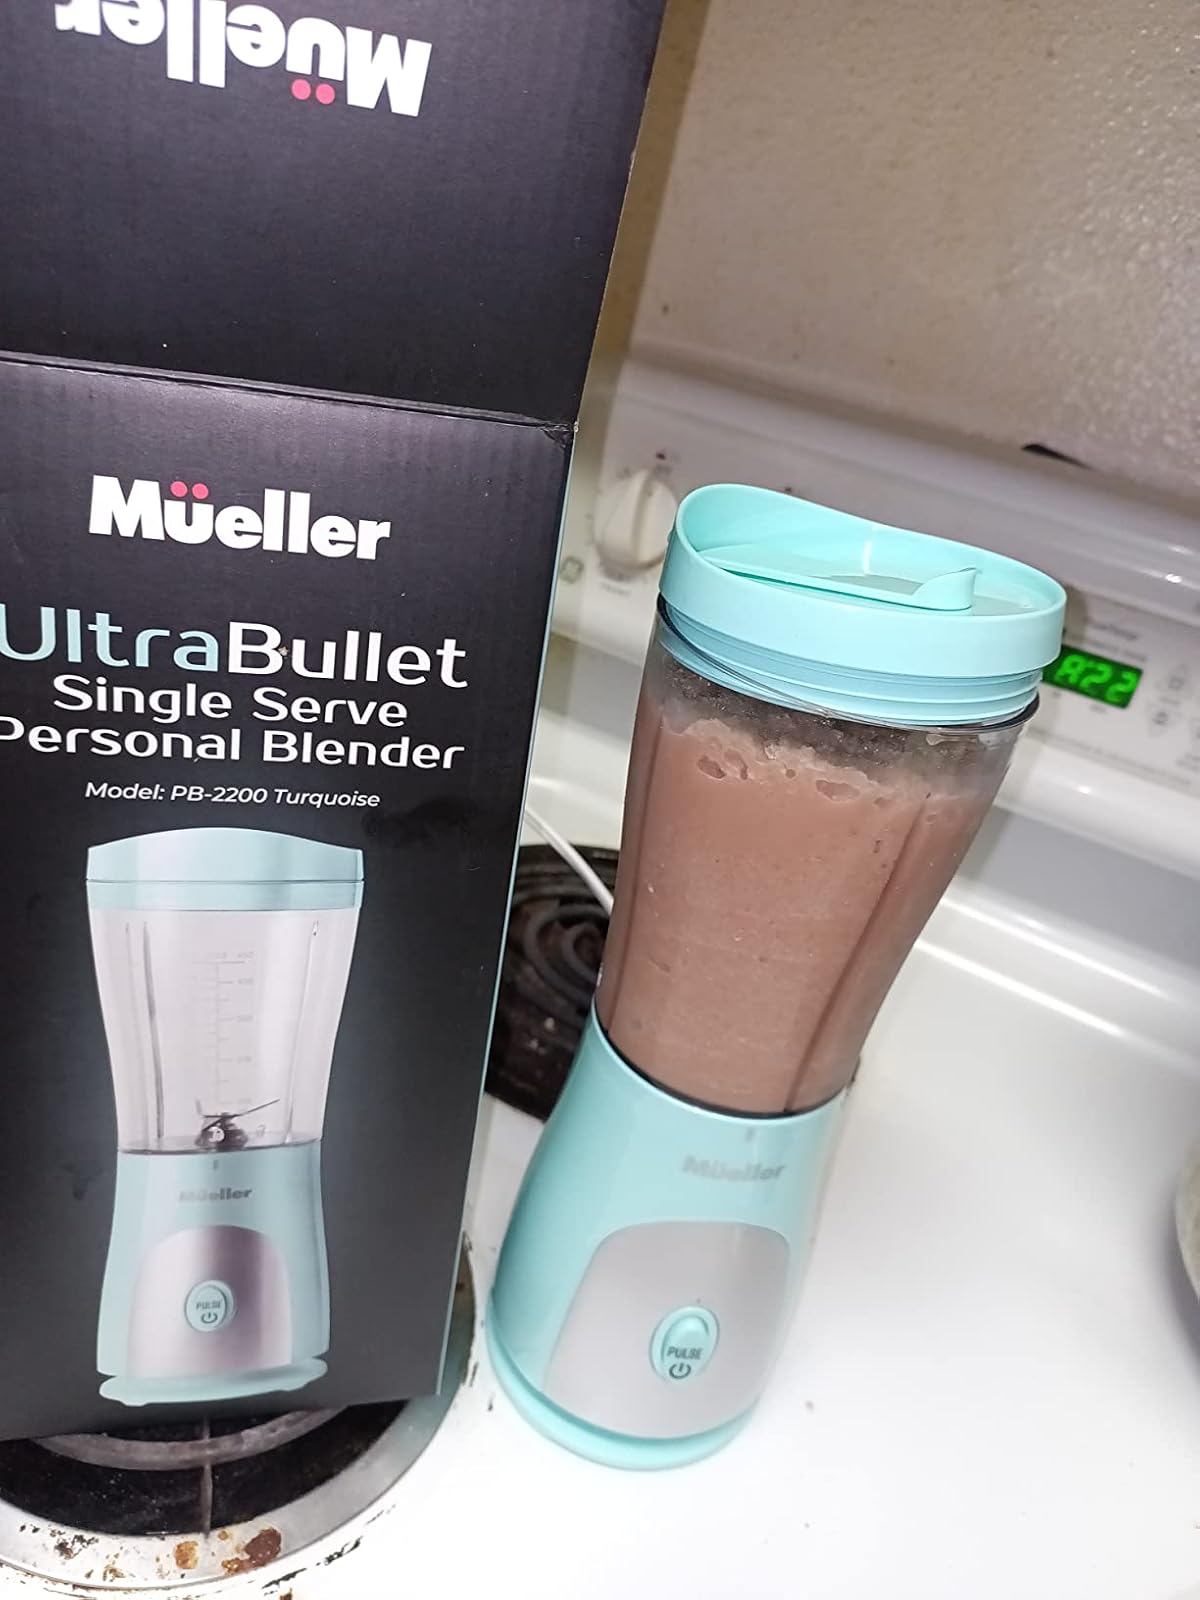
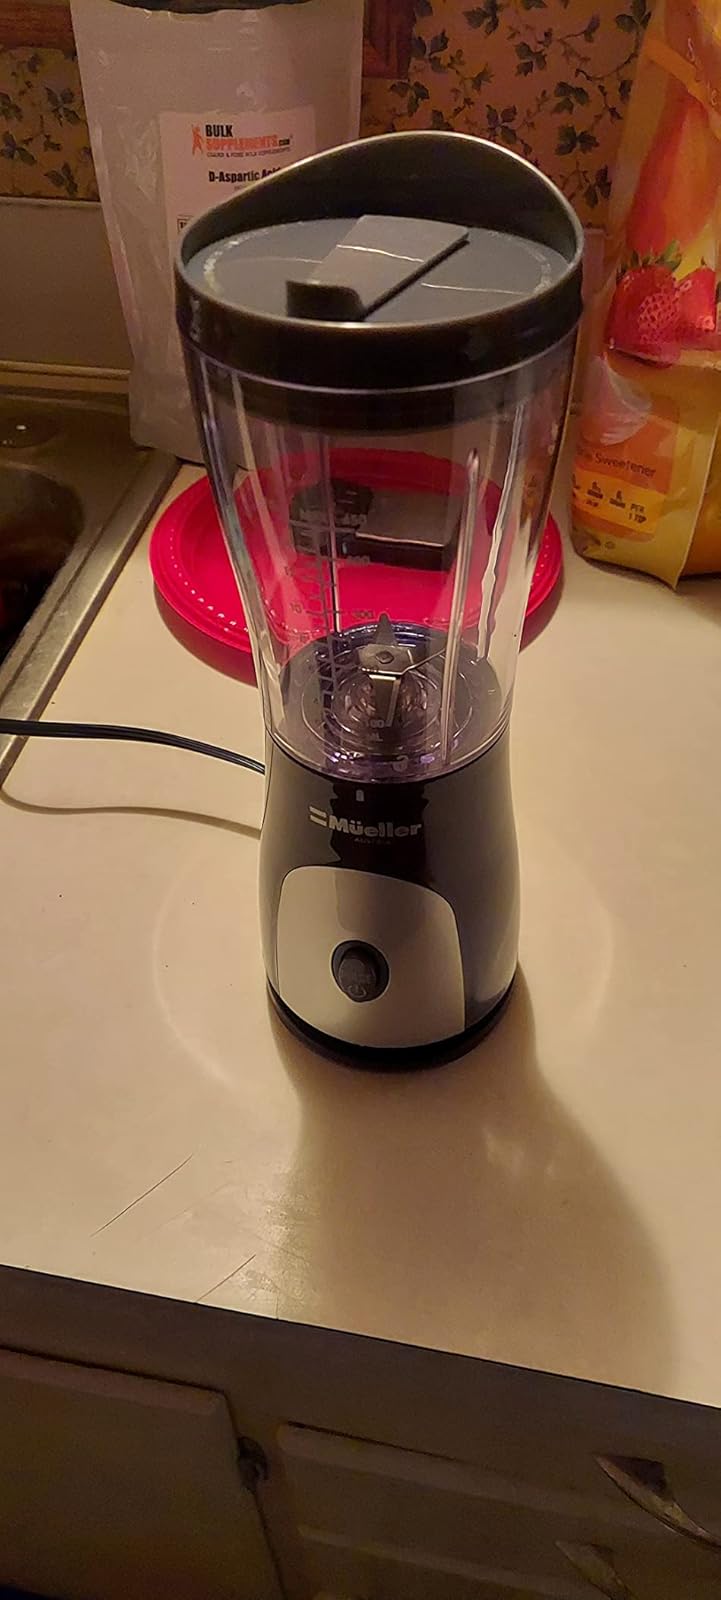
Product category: items_blender
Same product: no